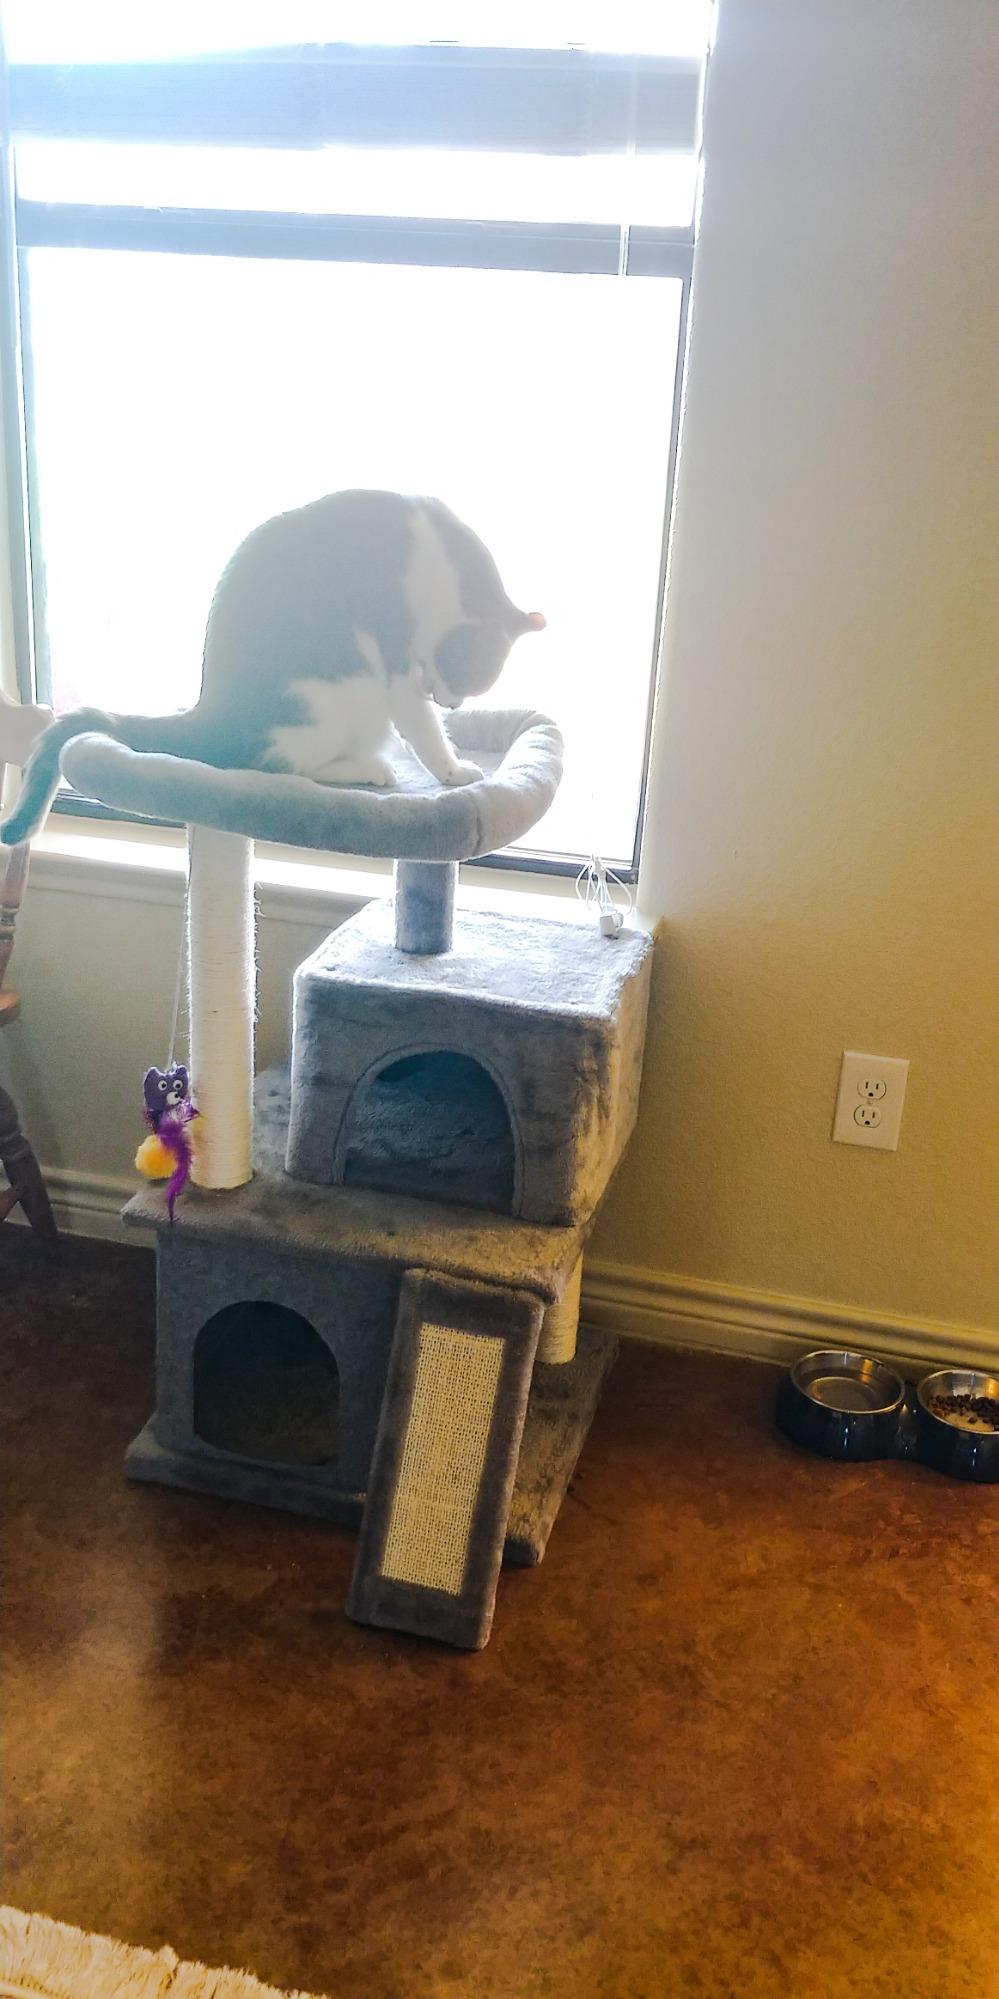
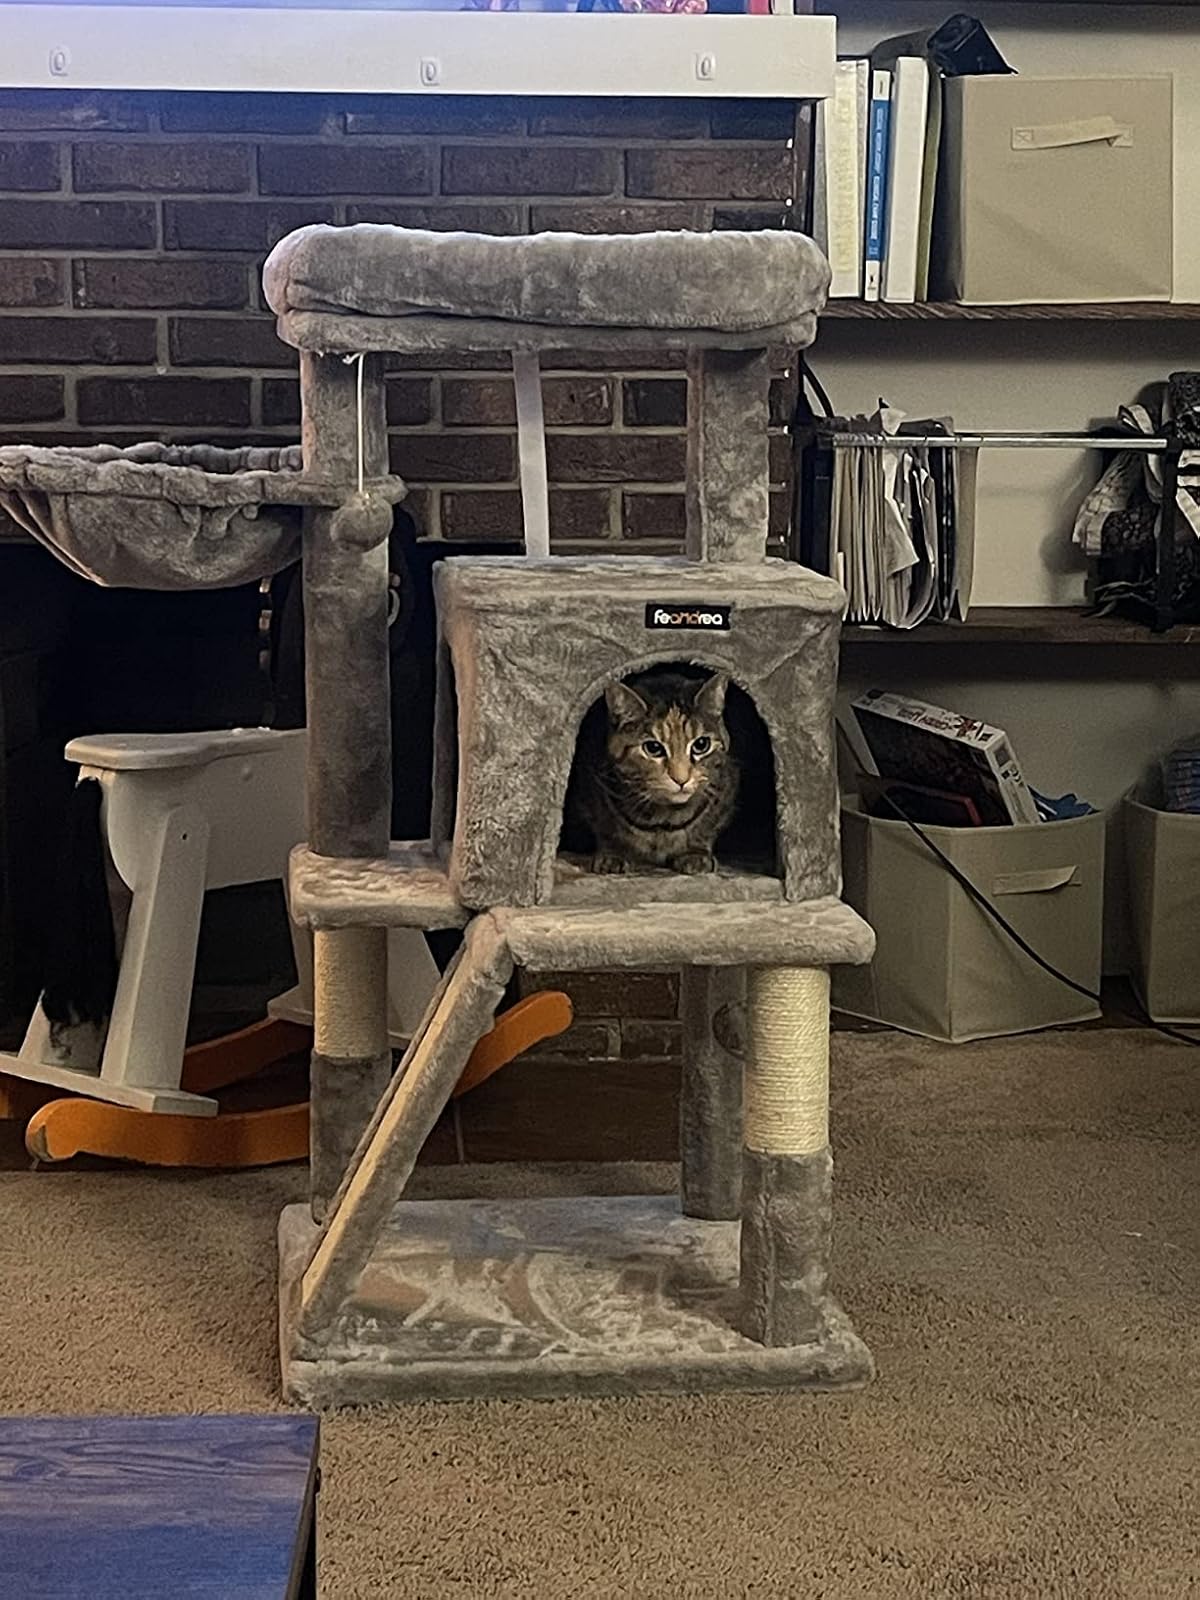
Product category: items_cat tree
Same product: no